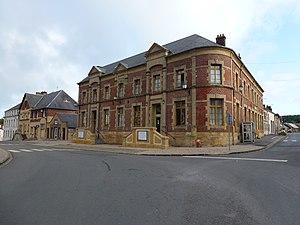
Signy-le-Petit est une commune française située dans le département des Ardennes, en région Grand Est.